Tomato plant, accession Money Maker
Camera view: horizontal (90 deg, fisheye); turntable rotation: 270 degrees
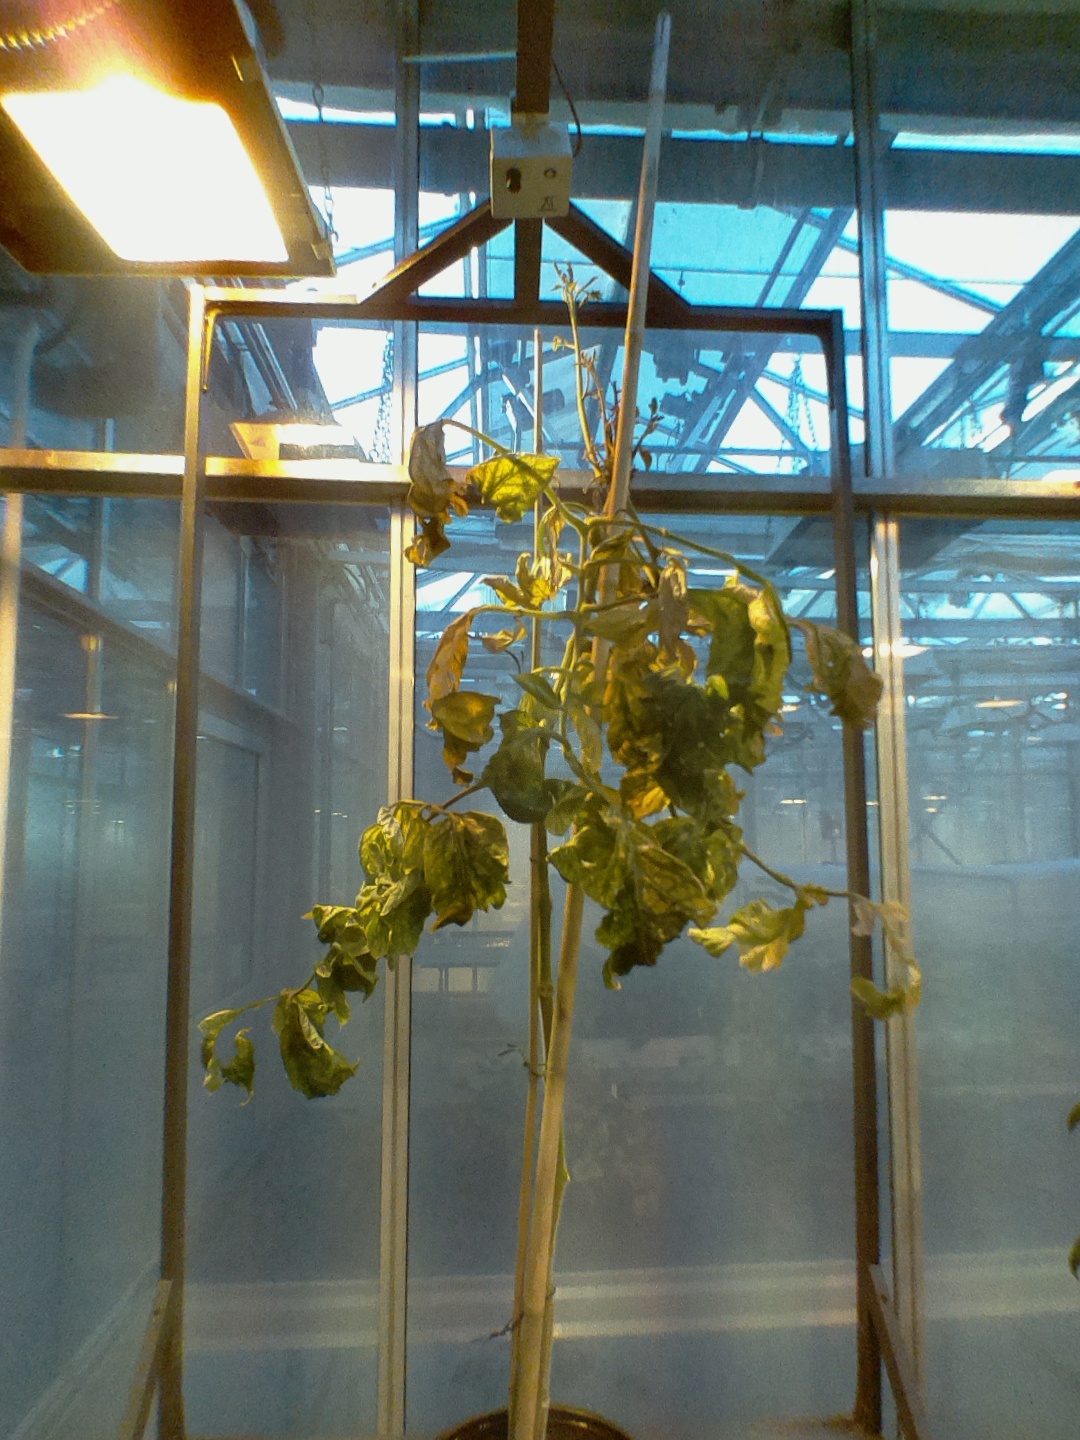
BBCH growth stage 51: First inflorence visible, visible closed flower bud